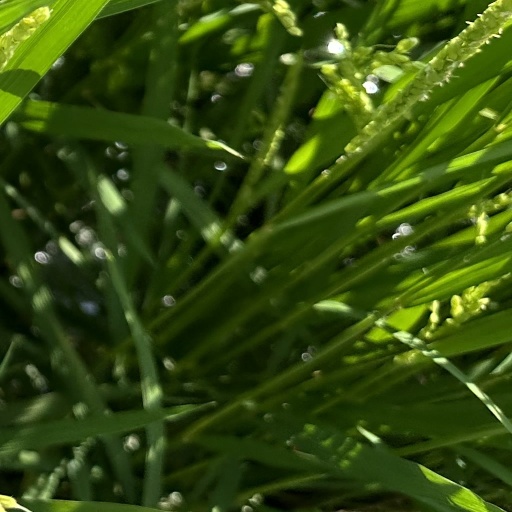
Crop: rice